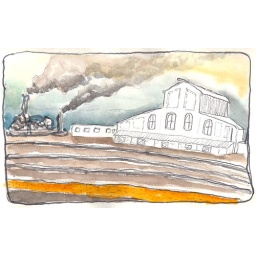
building by the train station